Peia

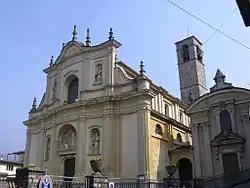
Parish church of "sant'Antonio da Padova"

Peia (Bergamasque: ) is a "comune" (municipality) in the Province of Bergamo in the Italian region of Lombardy, located about northeast of Milan and about northeast of Bergamo. As of 31 December 2004, it had a population of 1,817 and an area of .